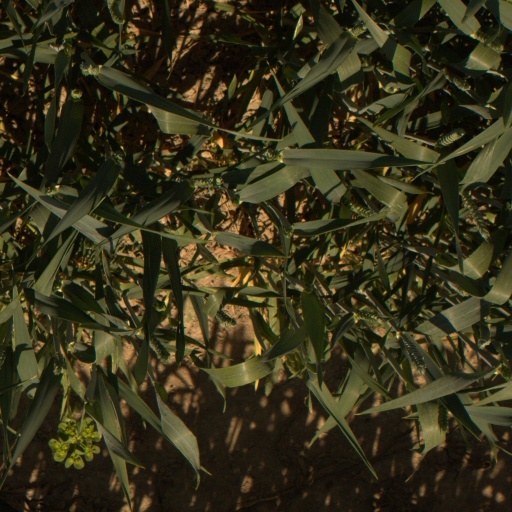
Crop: wheat